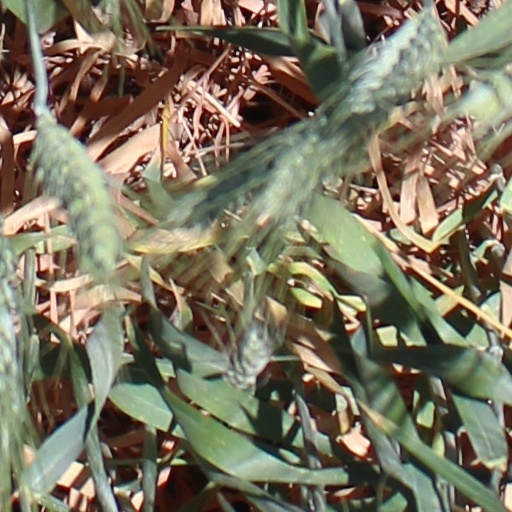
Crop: wheat